River Moyola

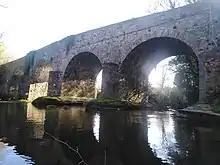
Forgetown Bridge

According to Deirdre and Laurence Flanagan in their book, "Irish Place Names", the River Moyola derives its name from "Magh nÉola", meaning "Éolas Plain".